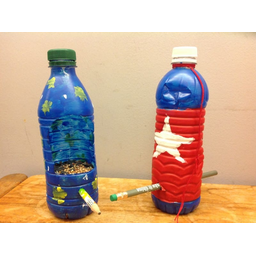
Label: plastic